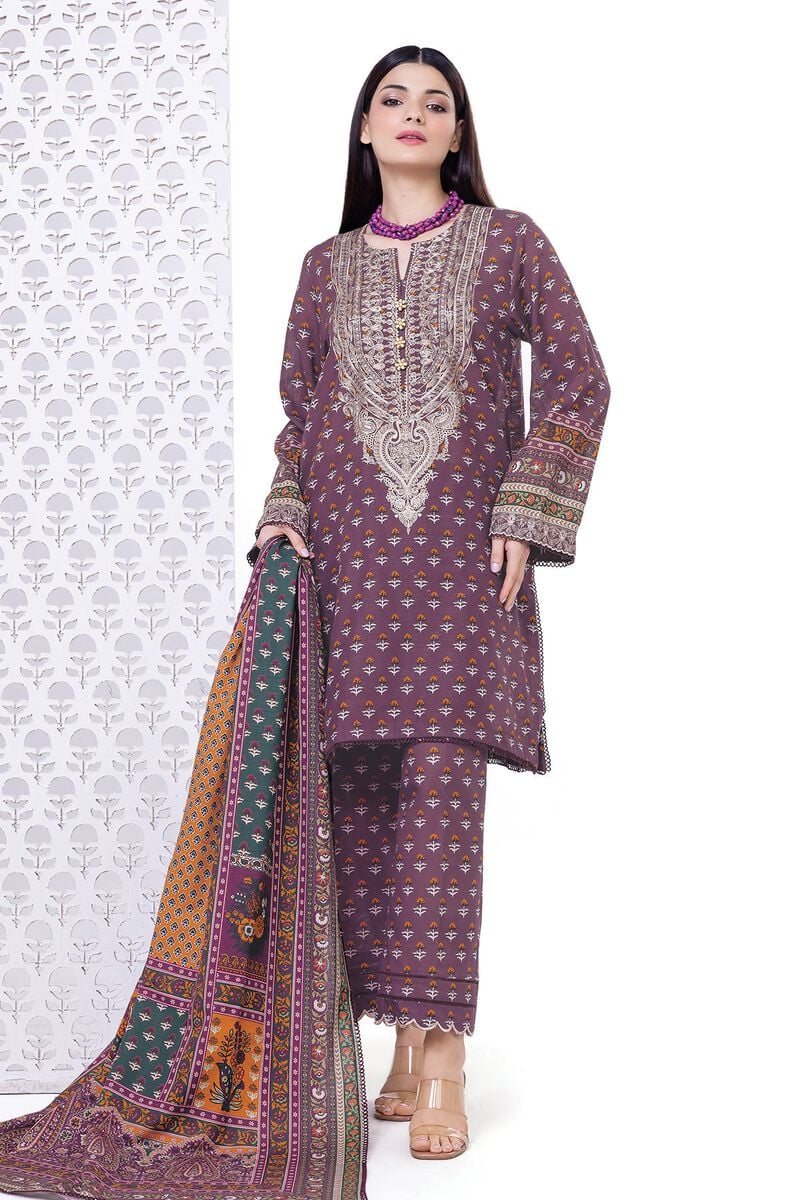
purple multi embroidered cotton suit